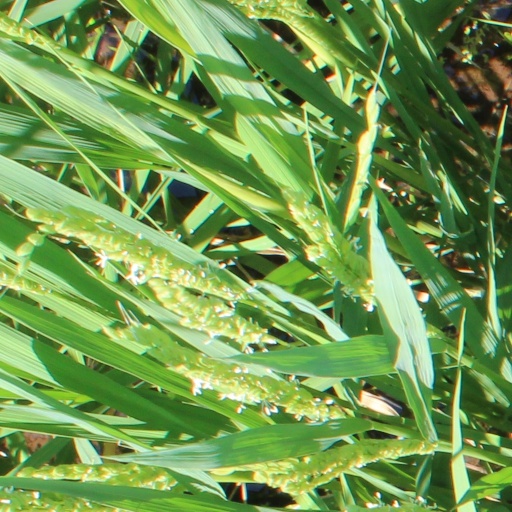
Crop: rice